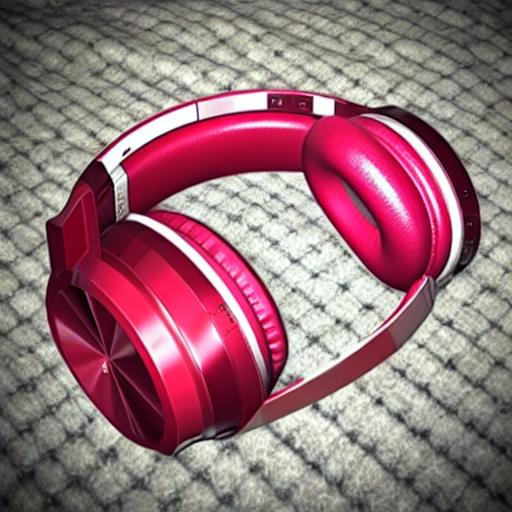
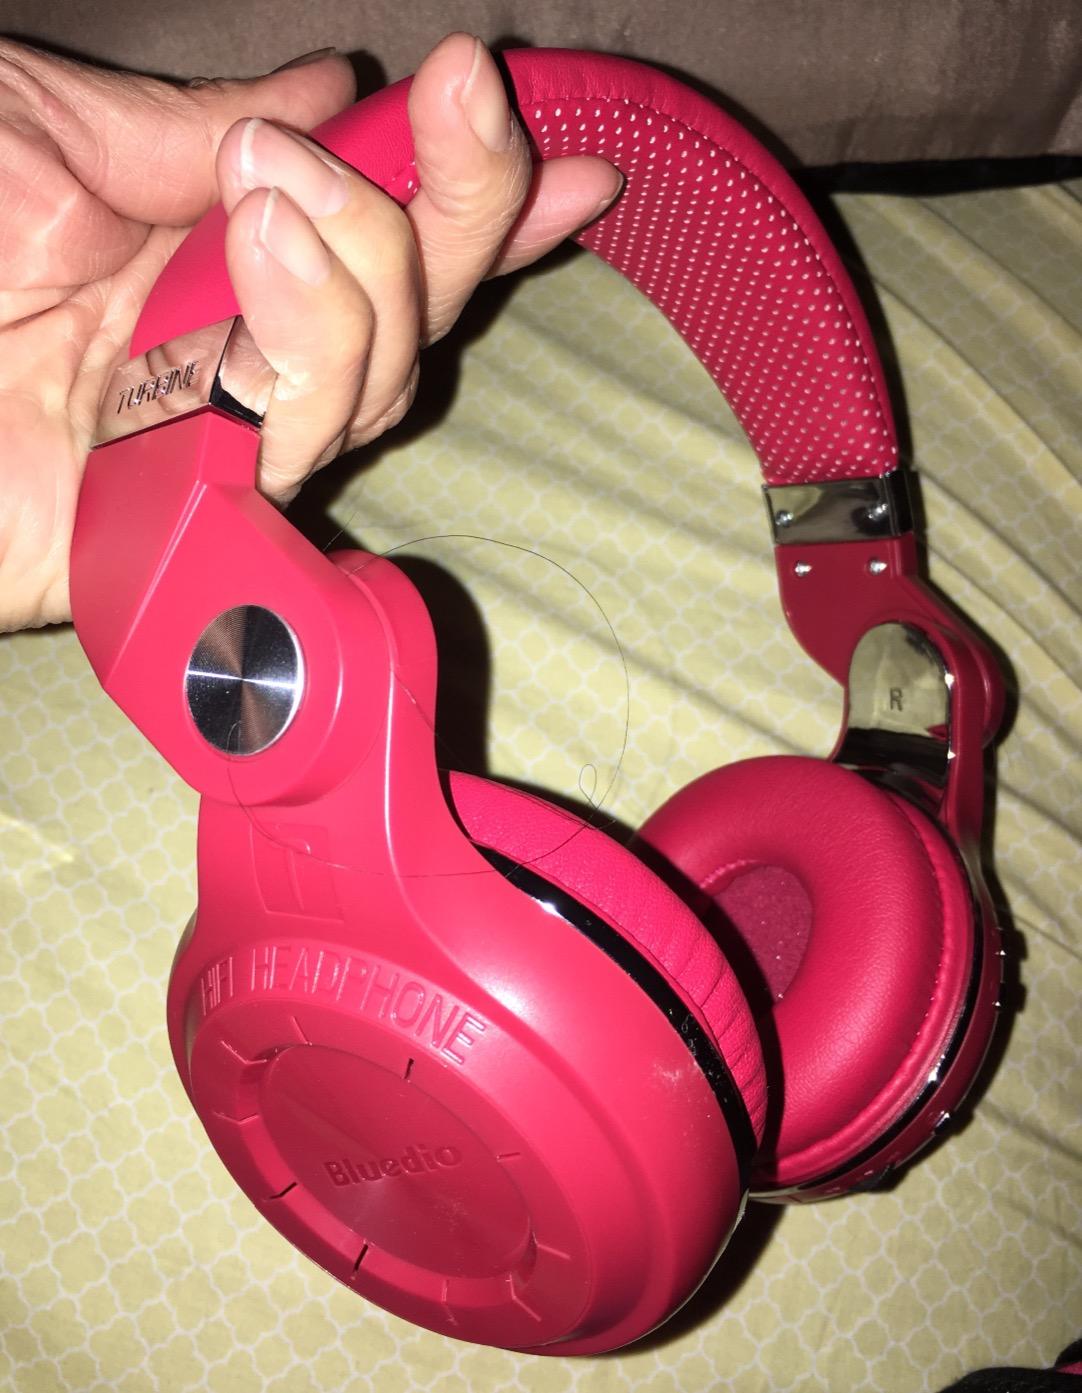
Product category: headphones
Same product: no